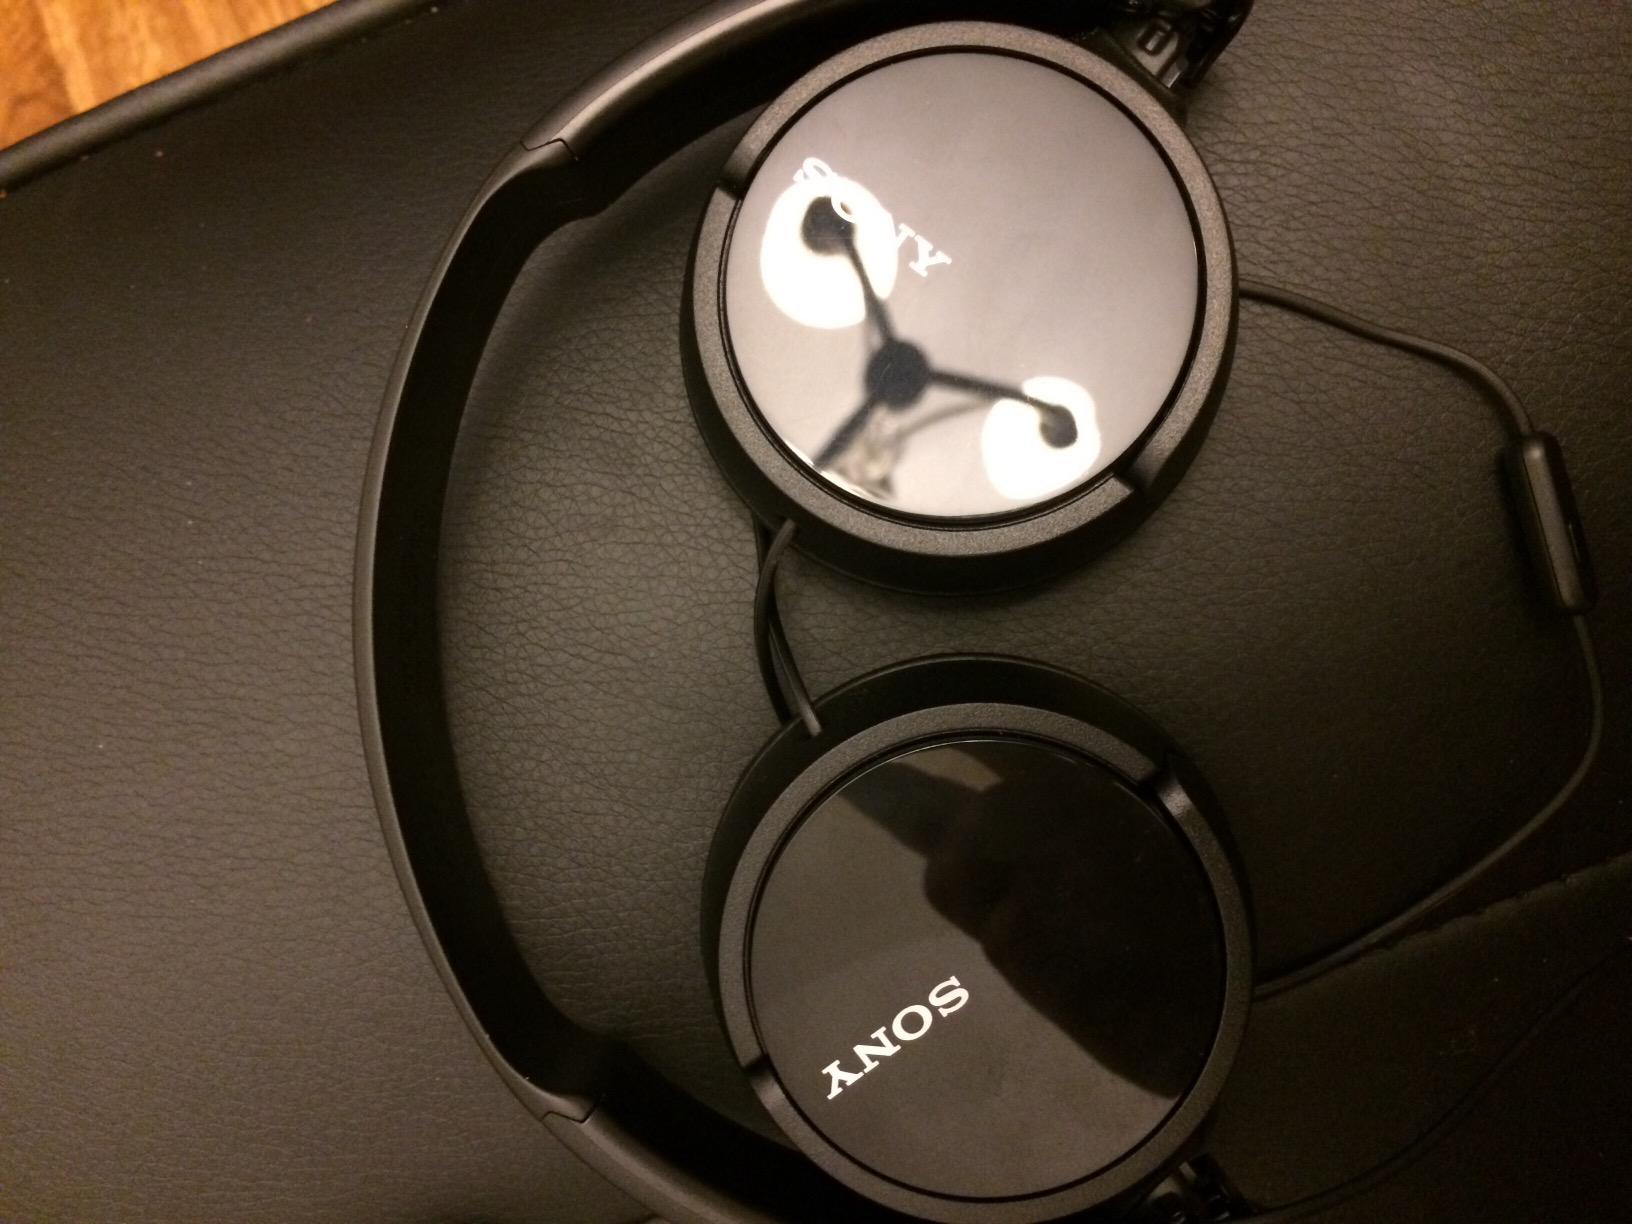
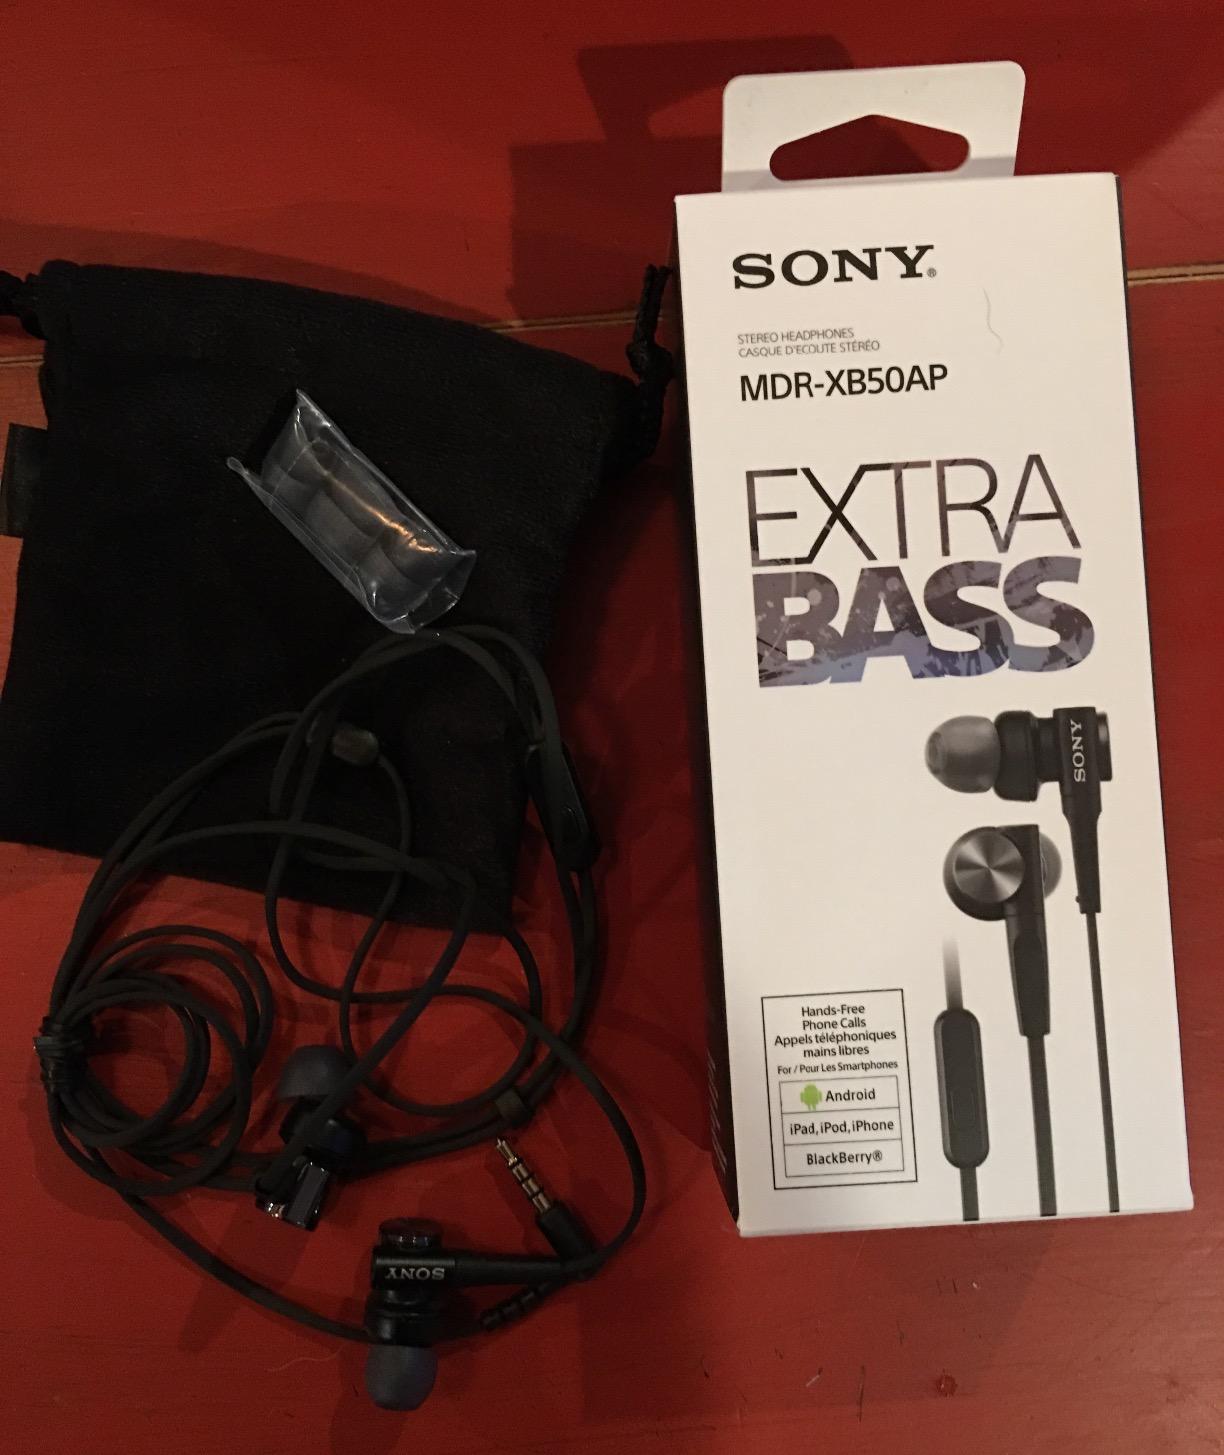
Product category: headphones
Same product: no